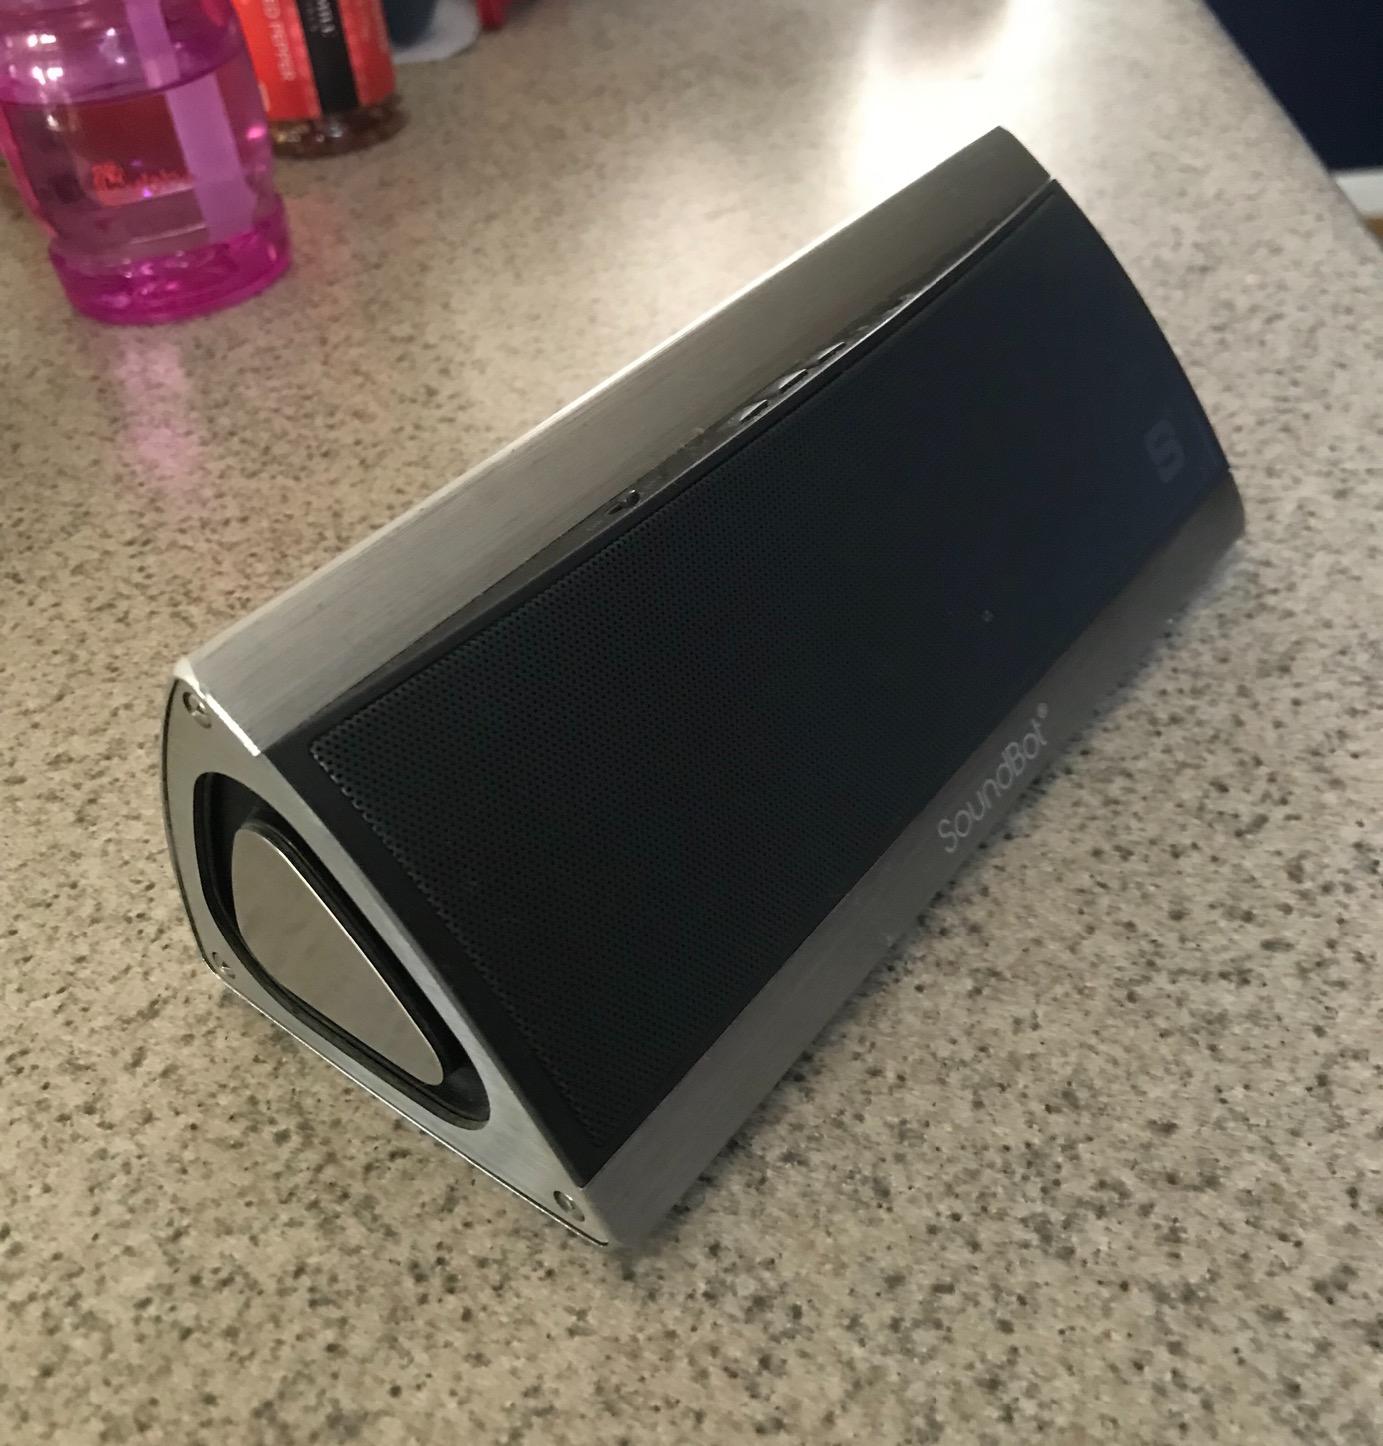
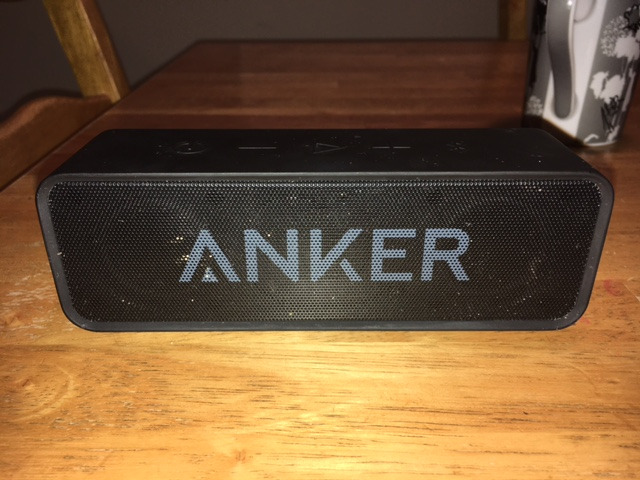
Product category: speaker
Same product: no